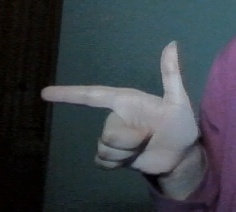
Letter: yaa